Keeping Up with the Kardashians

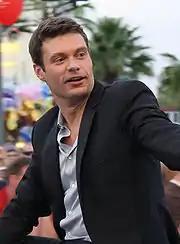
Ryan Seacrest, an executive producer

The show, titled "Keeping Up with the Kardashians", premiered on October 14, 2007. The reality series centers around the members of the Kardashian-Jenner blended family, focusing on the sisters Kourtney, Kim and Khloé. Most episodes have very similar structure: the family "show[s] off their privileged lifestyle and maybe get into one or two minor family squabbles before ultimately wrapping things up with a monologue that reinforces the importance of family," as noted by Caroline Siede of "Quartz". Harriet Ryan and Adam Tschorn of the "Los Angeles Times" described the reality series as a: "Hollywood version of "The Brady Bunch" -- the harmless high jinks of a loving blended family against a backdrop of wealth and famous connections". Kim Kardashian described the beginning of filming the show, "When we first started [the show], we came together as a family and said, 'If we're going to do this reality show, we're going to be 100 percent who we really are.'". She further commented on the show's authenticity by saying that the network "has never once put anything out there that we haven't approved of or accepted". The series was renewed for a second season one month after its premiere due to high ratings. Seacrest described the show's success: "At the heart of the seriesdespite the catfights and endless sarcasmis a family that truly loves and supports one another [...] The familiar dynamics of this family make them one Hollywood bunch that is sure to entertain."